The Farfarers

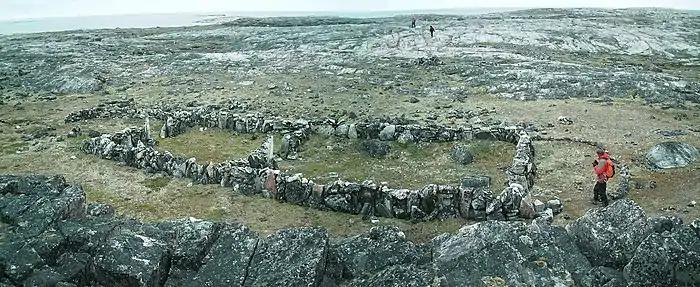
Pamiok Island (near Kangirsuk), Longhouse No. 2

Mowat believes that the hunters would create camp sites for overwintering by placing their boats on top of stone foundations, like the one on Pamiok Island. Mowat believes that the Albans encountered the Tunit in the Canadian Arctic, and that some Albans eventually lived and intermarried with the Tunit.